Thomas Bridgford

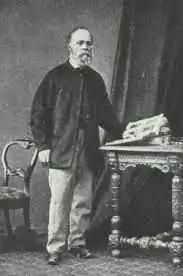
Thomas Bridgford C. 1875 (1812–1878)

Thomas Bridgford RHA, Royal Hibernian Academician, was a British artist, in London and Manchester, England. Bridgford was born on 6 April 1812. He moved with his family to Ireland, in 1817. In the same year, 1827, he first exhibited work at the Royal Hibernian Academy at the age of fifteen. He went to London in 1834, to work as a portrait painter and returned to Dublin in 1844. Whilst in London he regularly exhibited at The Royal Academy between 1834 and 1844.